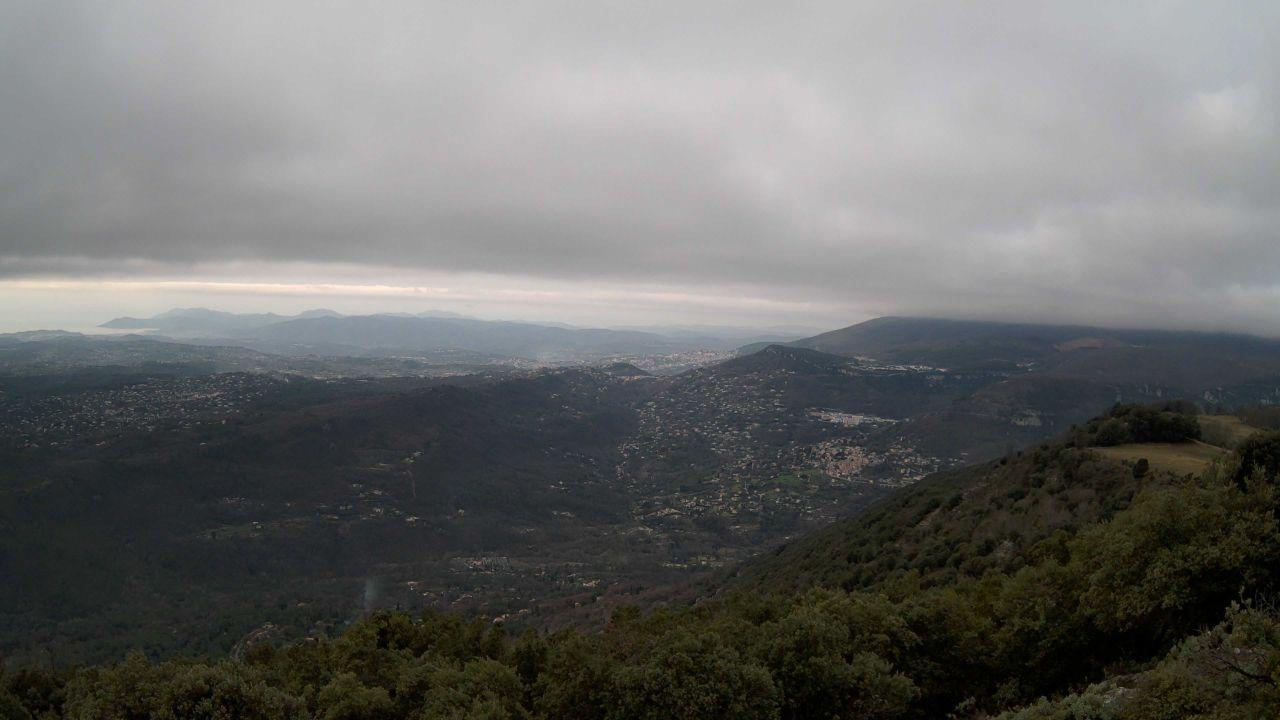
Fire: no
Smoke: yes